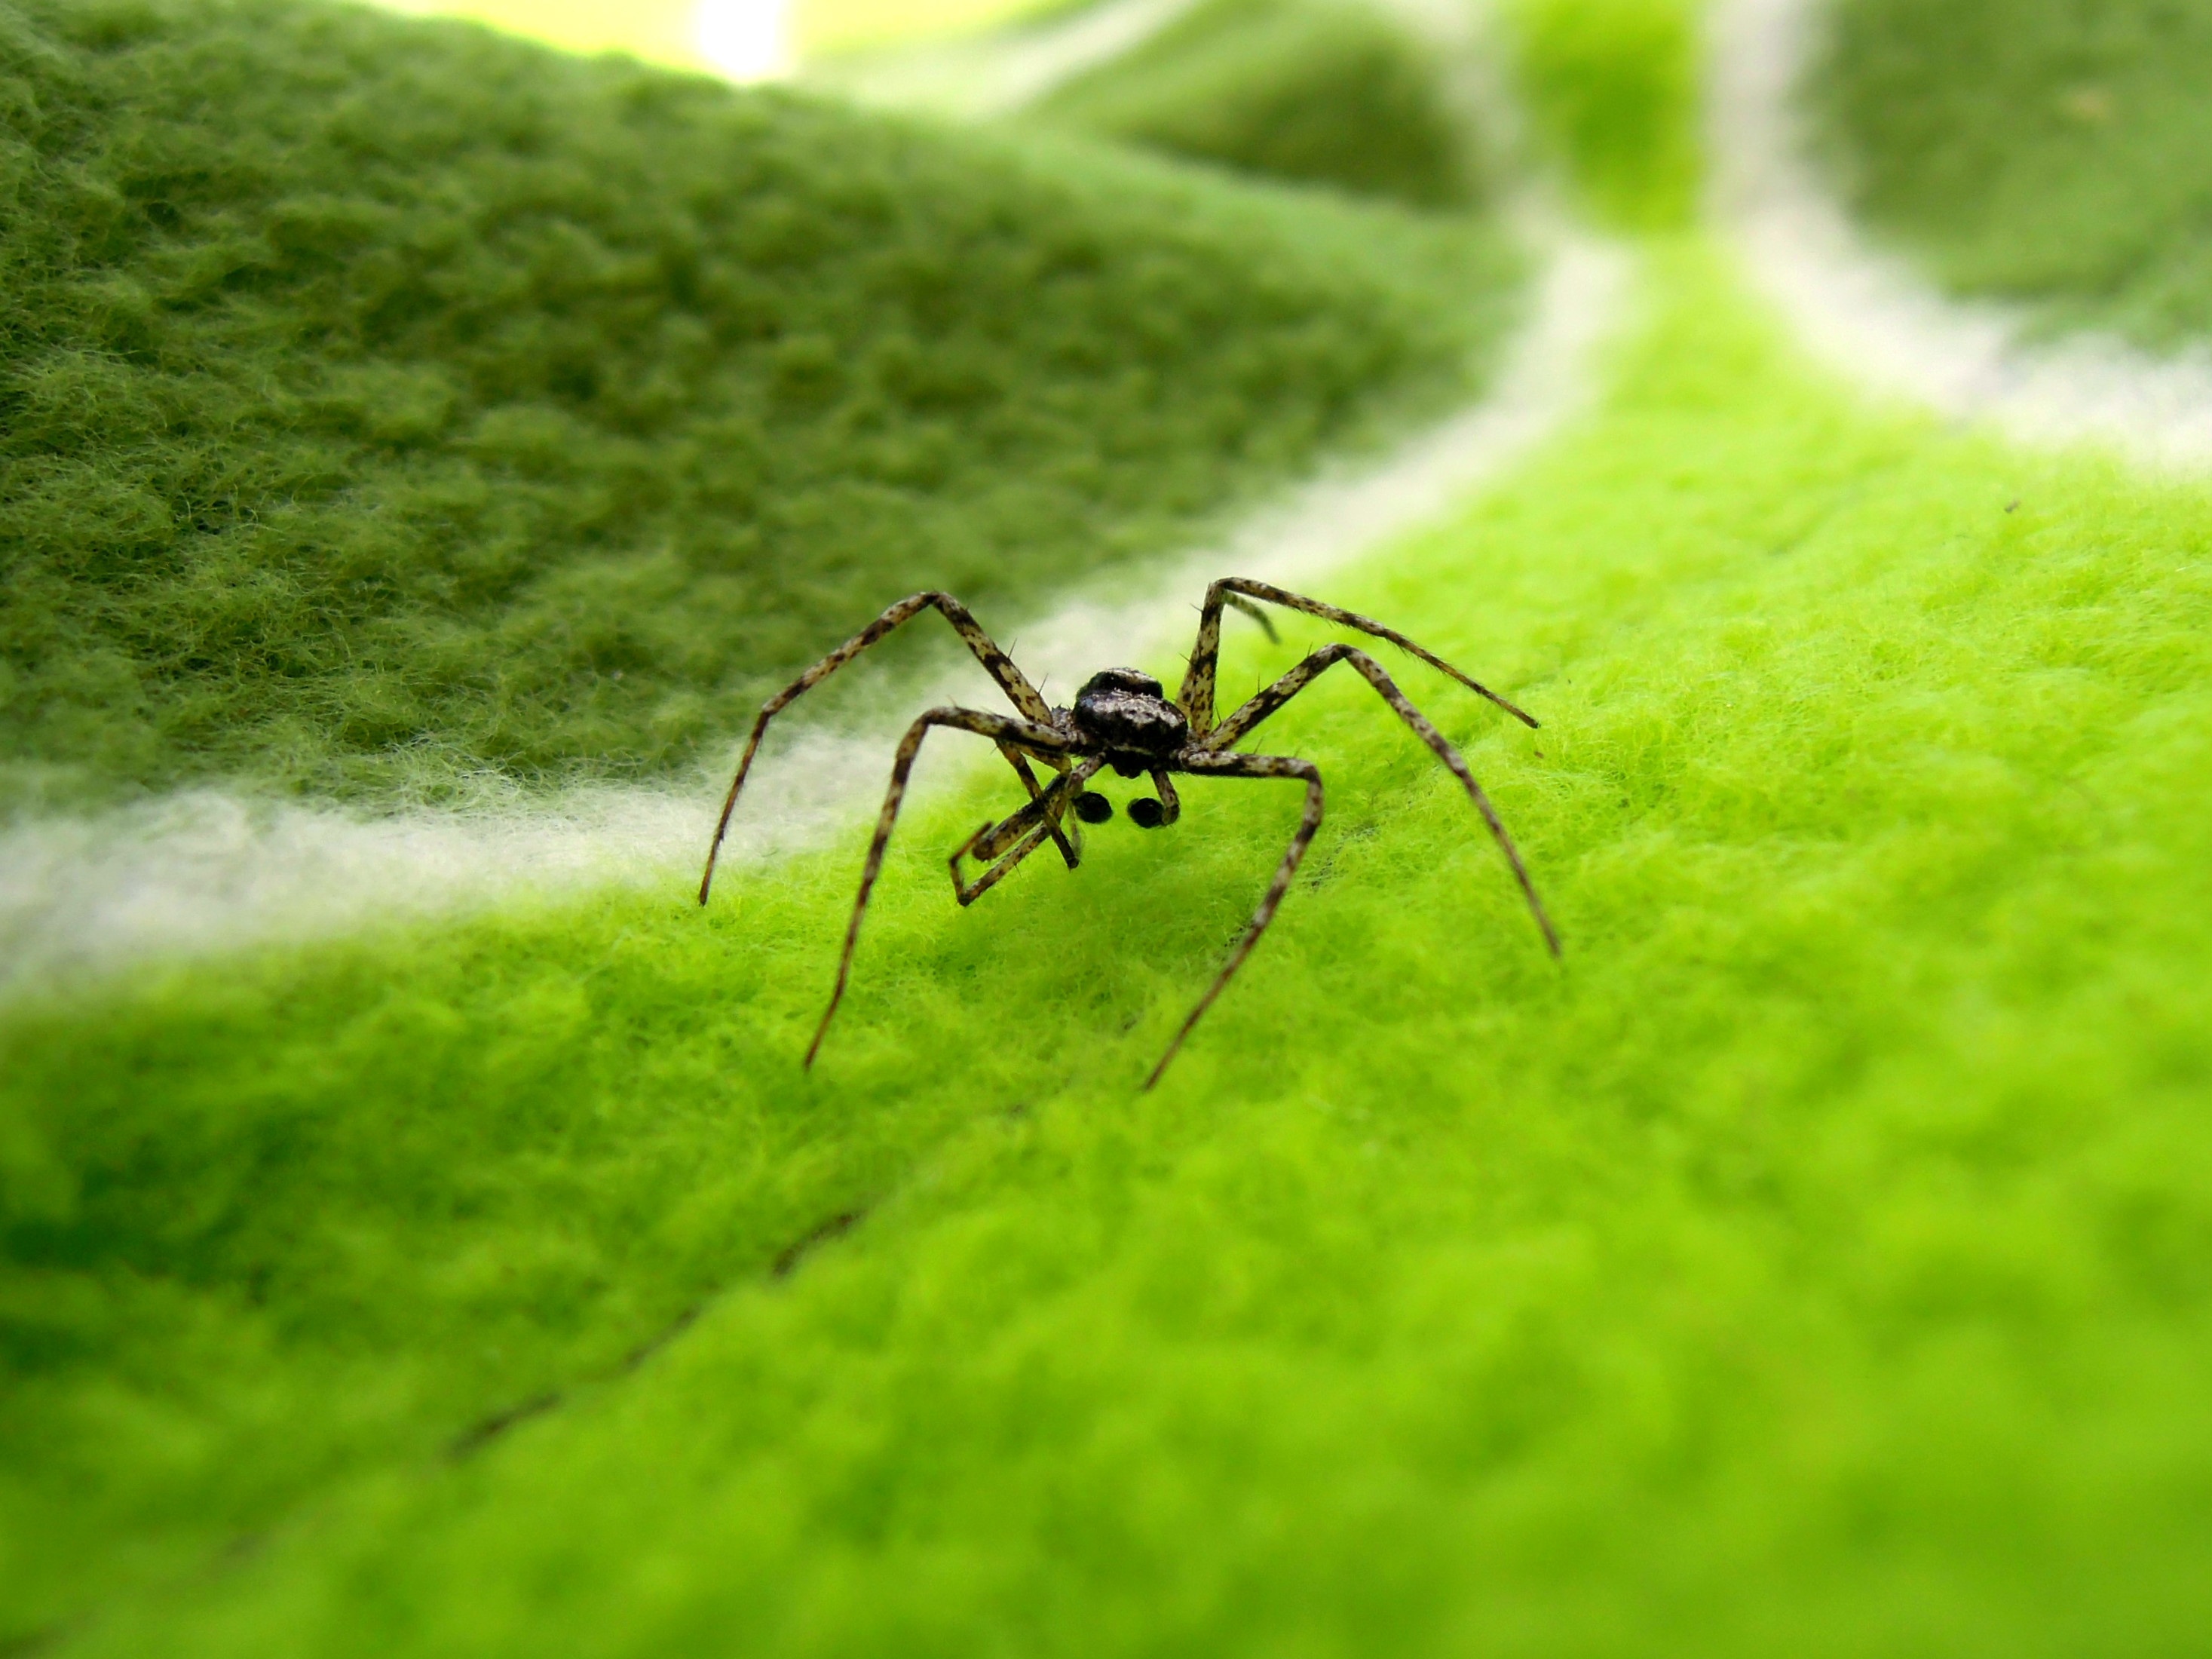
nature, grass, lawn, meadow, leaf, animal, fly, green, insect, bug, fauna, invertebrate, close up, spider, pest, macro photography, arthropod